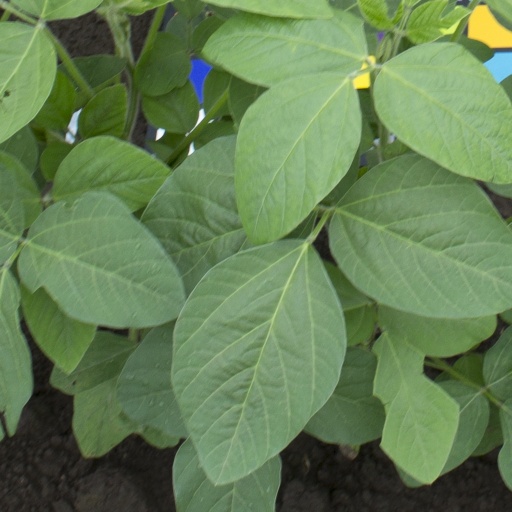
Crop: soybean